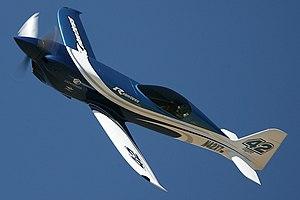
Le Sharp Nemesis NXT est un kit d'avion de conçu par Jon Sharp pour les courses aériennes, plus particulièrement les Courses aériennes de Reno. Il succède au très réussi Sharp Nemesis. C'est un avion biplace à ailes basses et train rentrant. Il est propulsé par un Lycoming TIO-540-NXT "Thunderbolt" de 6 cylindres.